Industrial sector in Ethiopia

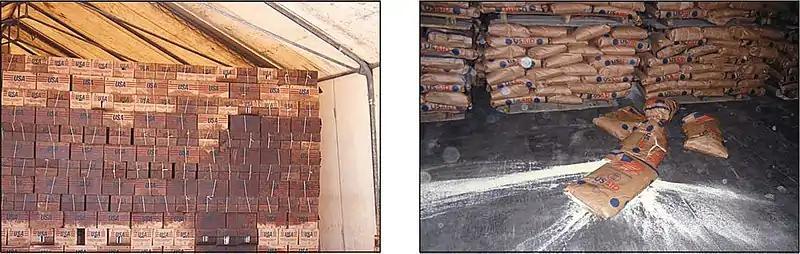
Improperly stored vegetable oil within cardboard boxes in a warehouse in Dire Dawa

Meanwhile, the sectorial analysis shows quality and standard problem in supply. In other secondary manufacturers, raw materials badly deformed. Thus, upgrading the quality and stability would alleviate the problem and contributed for sustainable growth.